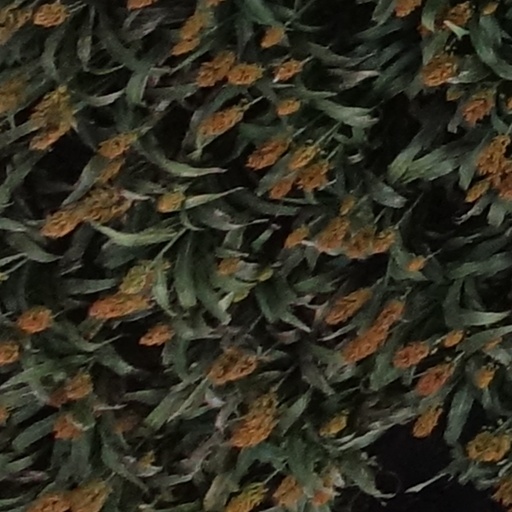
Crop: sorghum